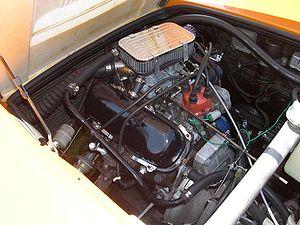
La Saab 96 est un modèle d'automobile fabriqué par Saab, entre 1960 et 1980.